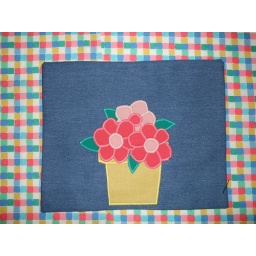
Peachy, orange daisies in yellow flowerpot on light denim